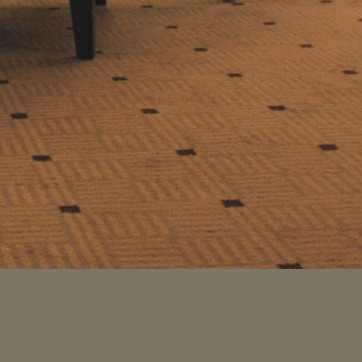
Material: carpet